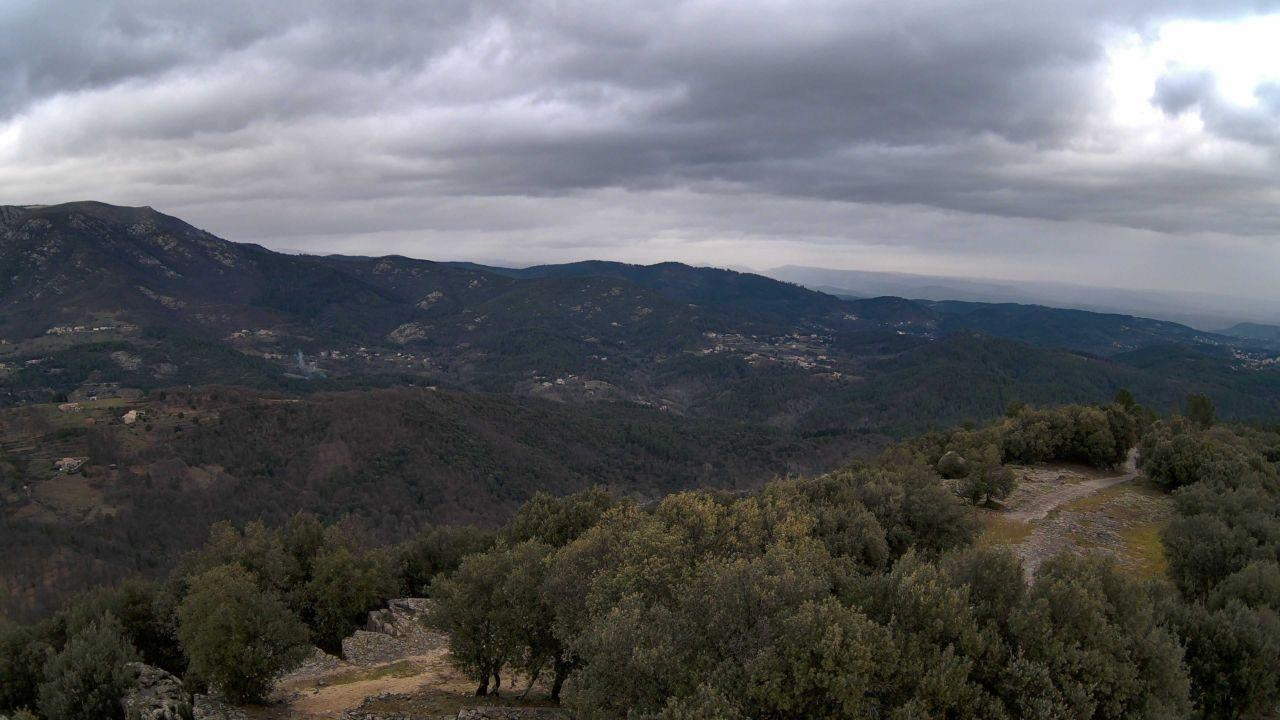
Fire: no
Smoke: yes